HMS Coventry (D118)

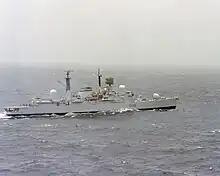
Enroute to the Falklands Islands in 1982

"Coventry" was taking part in the Exercise Springtrain 82 near the British base of Gibraltar, during March 1982. Along with other vessels involved in the exercise she was detailed for service in the Falklands War. She had a Union Flag painted on the roof of her bridge and a black line painted through her funnel to her waterline to aid recognition, as the Argentines also operated two Type 42 destroyers. On 27 April, "Coventry", in company with , , and , entered the Total Exclusion Zone, a 200-mile cordon around the Falkland Islands. Alongside "Sheffield" and "Glasgow", "Coventry" would form the air defence vanguard for the aircraft carriers following behind.